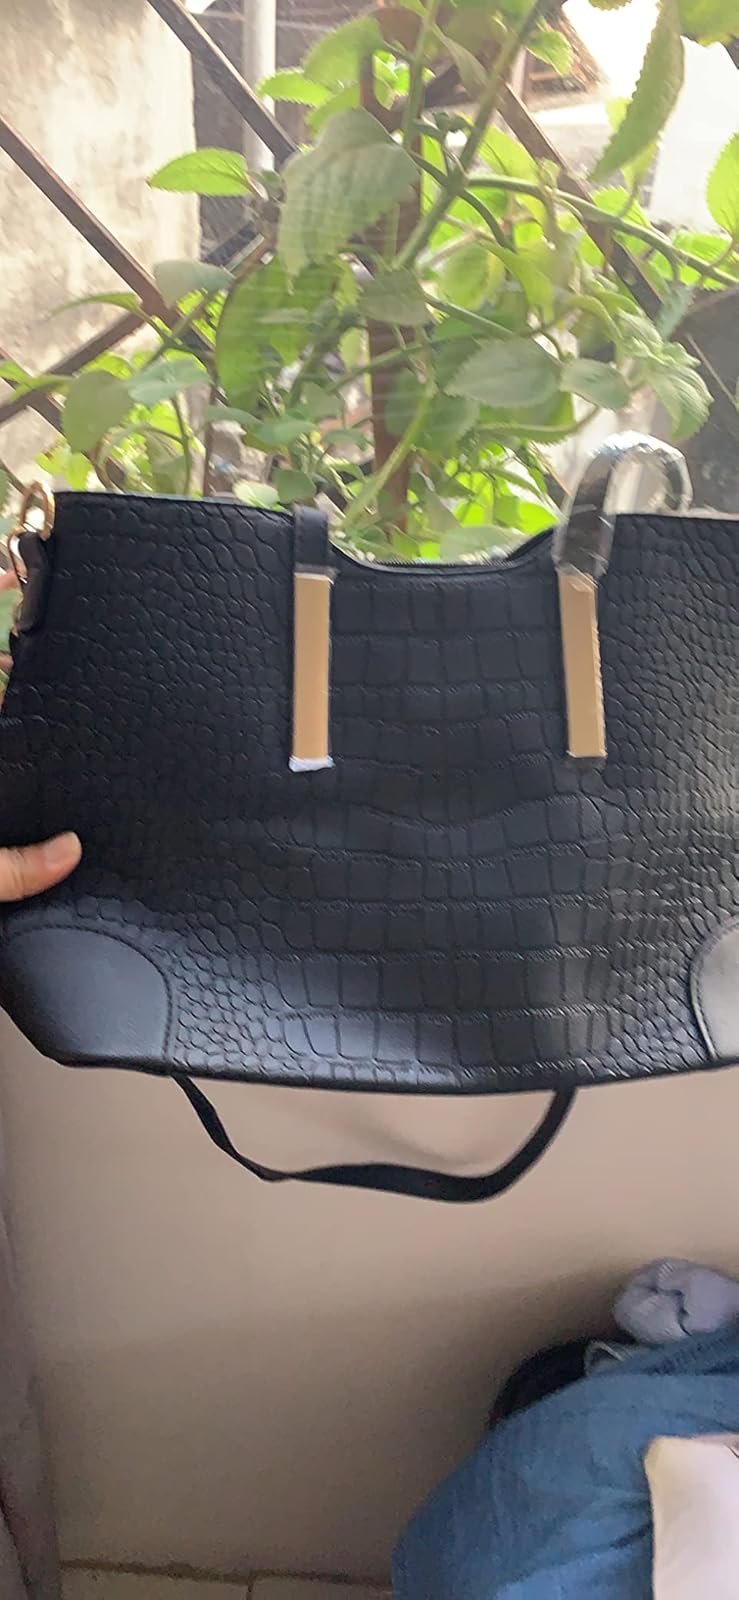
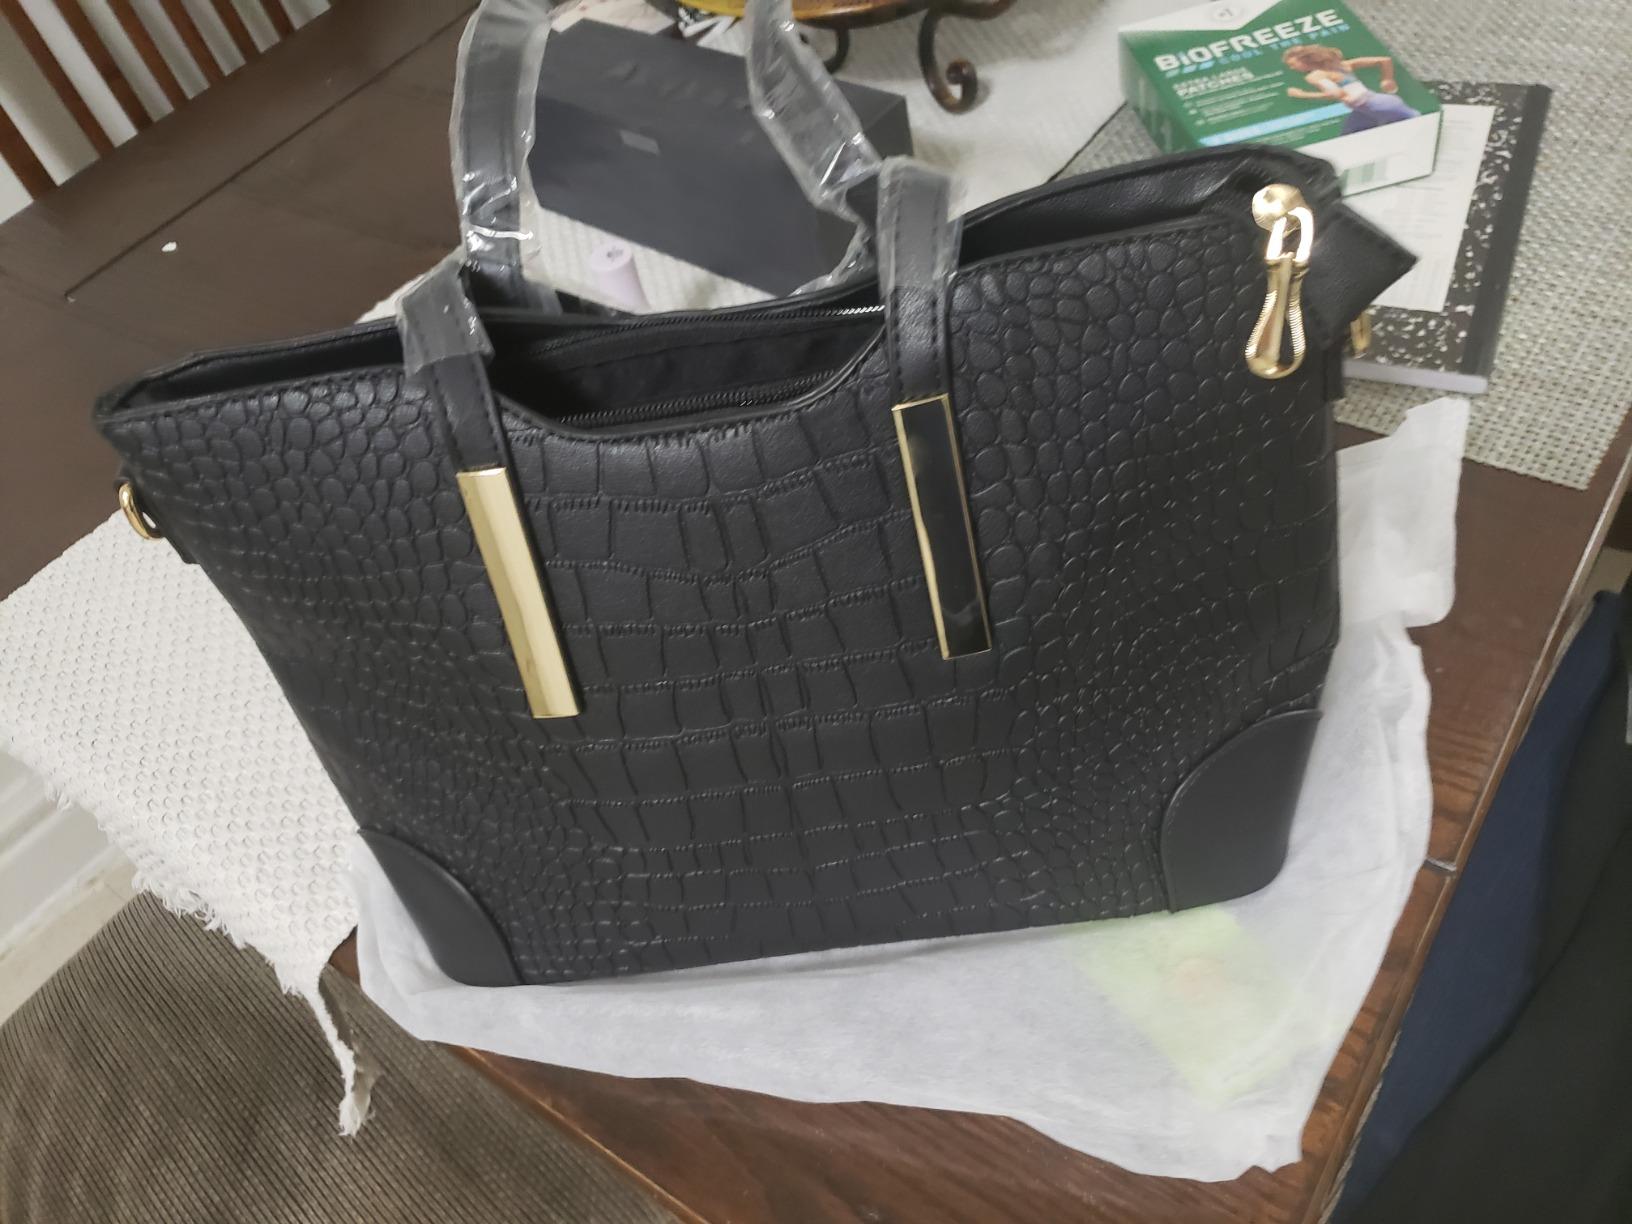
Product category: accessories_handbag
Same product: yes